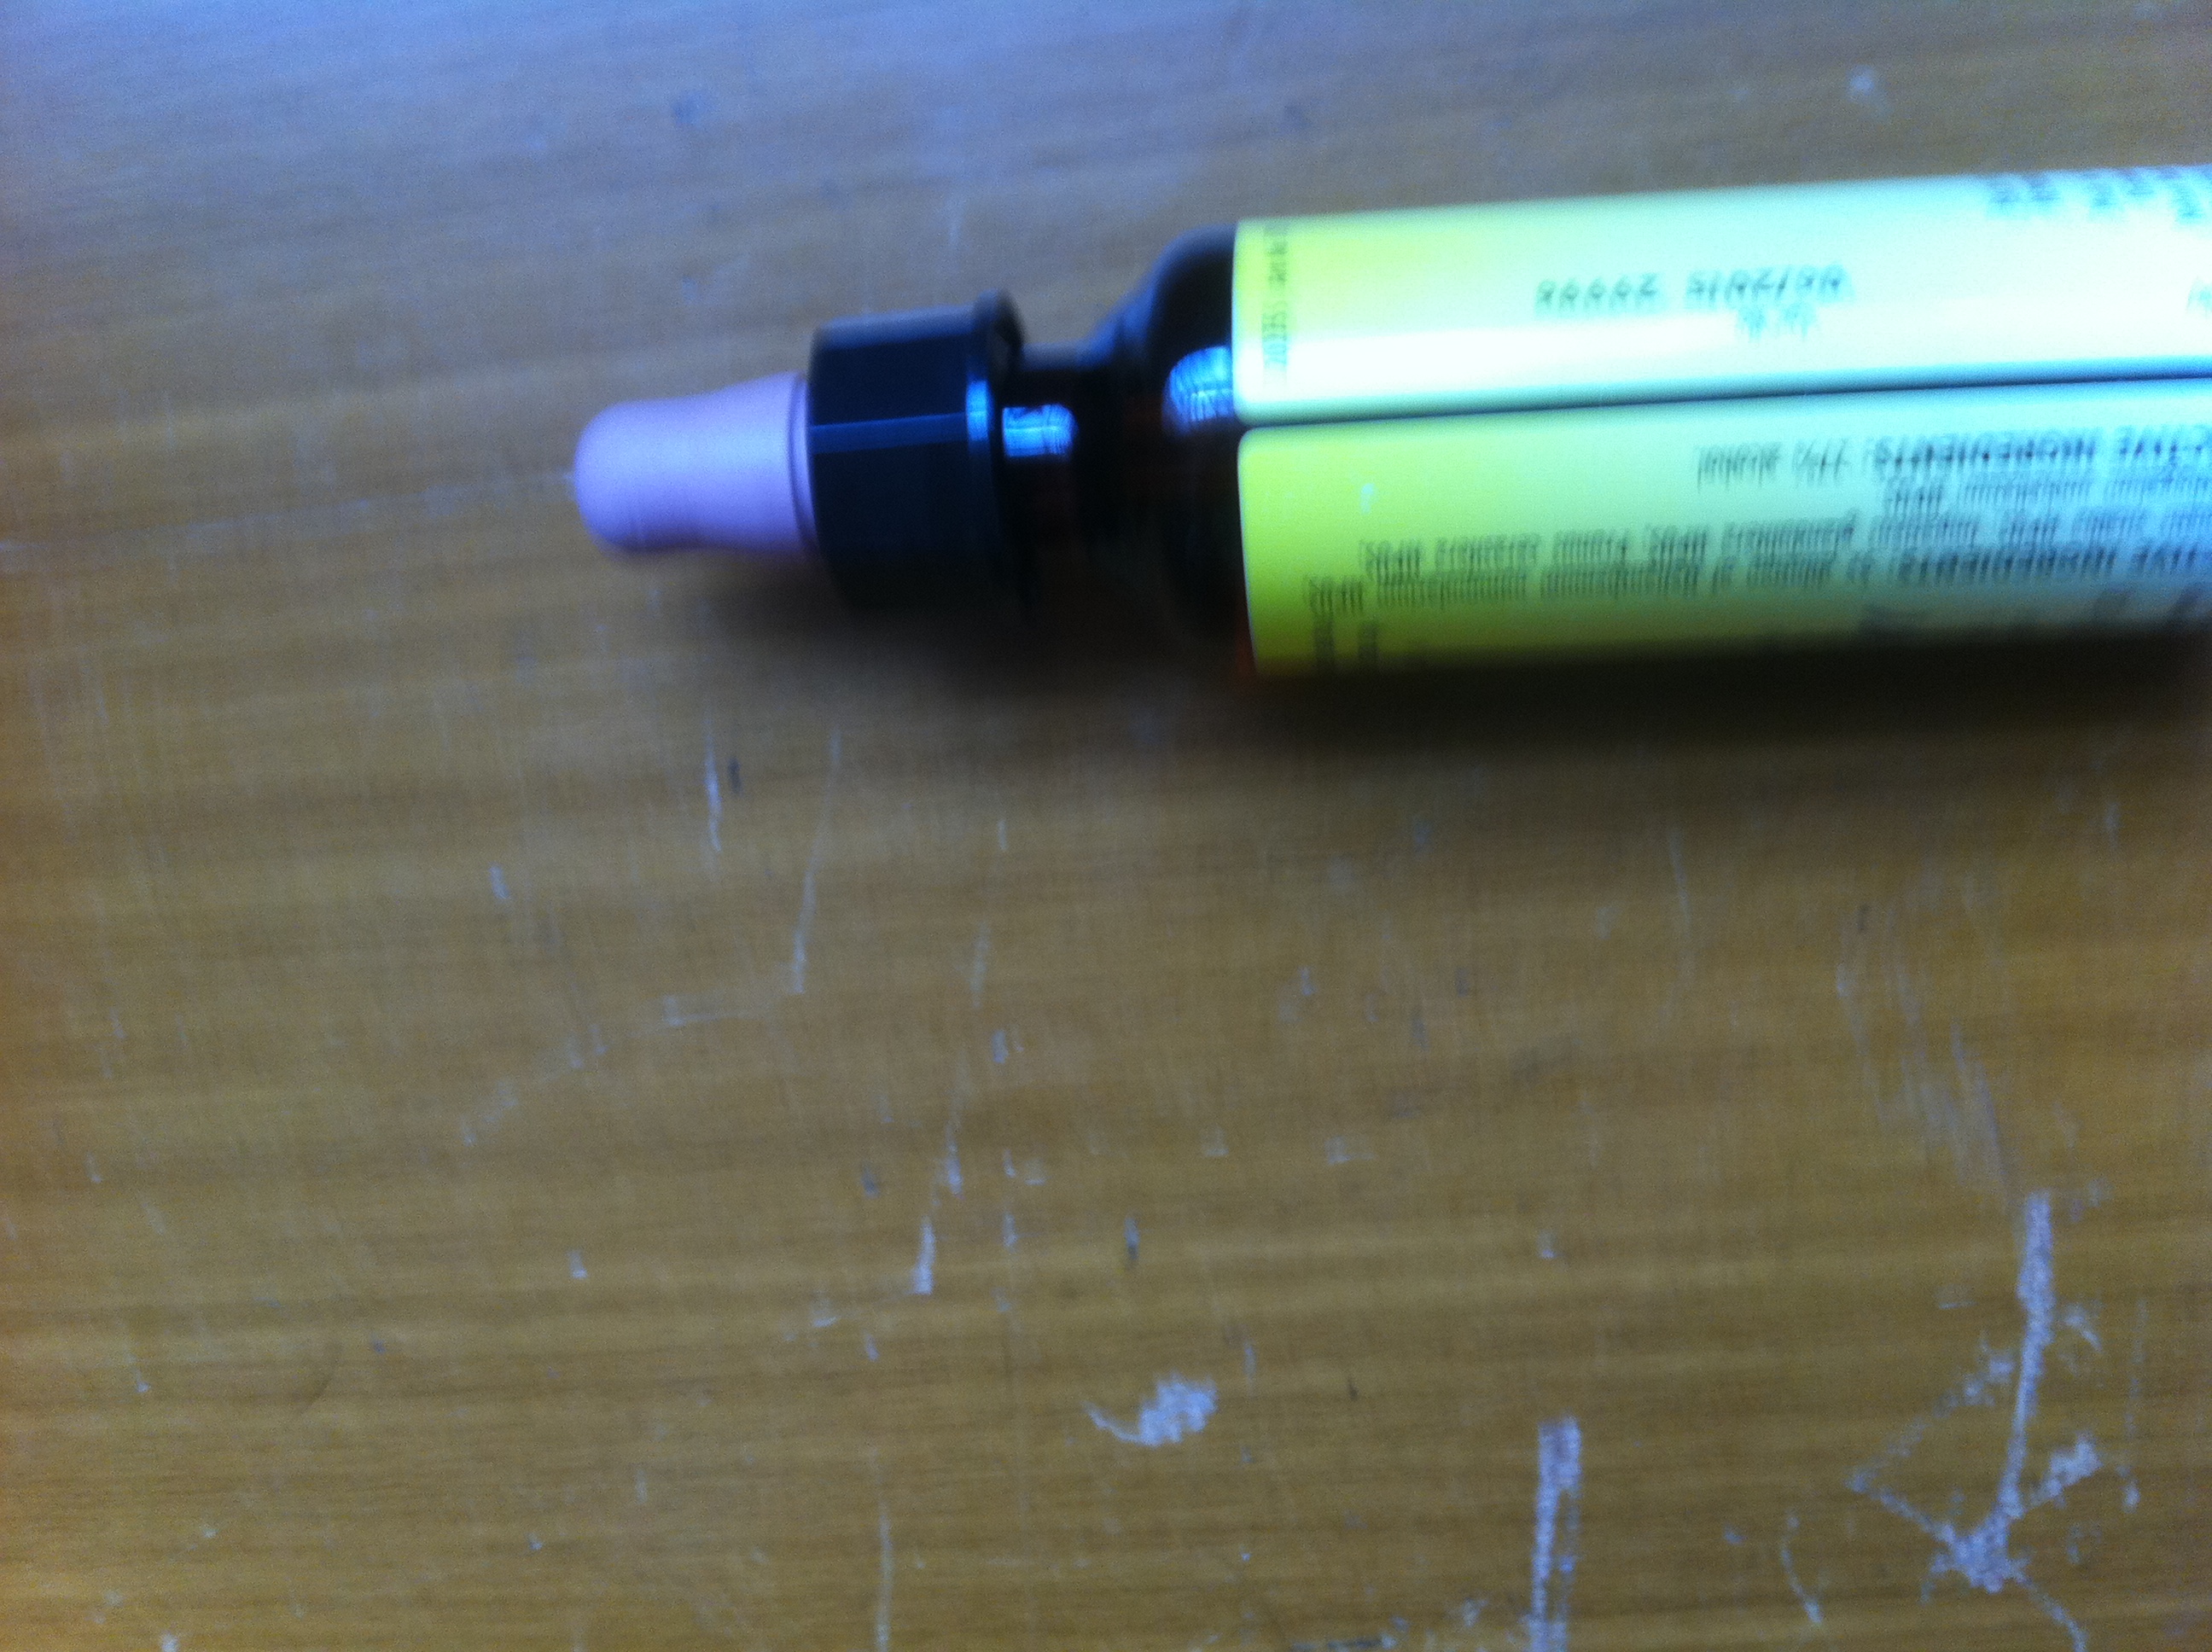Question: Thank you. Wondering what box, flour remedy this is.
Answer: unanswerable